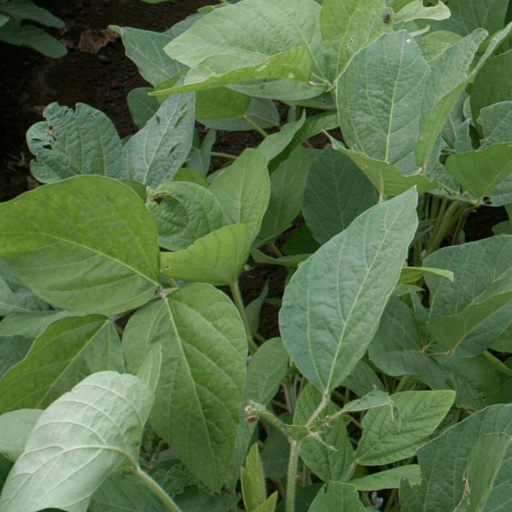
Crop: soybean